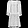
Label: Dress